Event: Nepal Earthquake
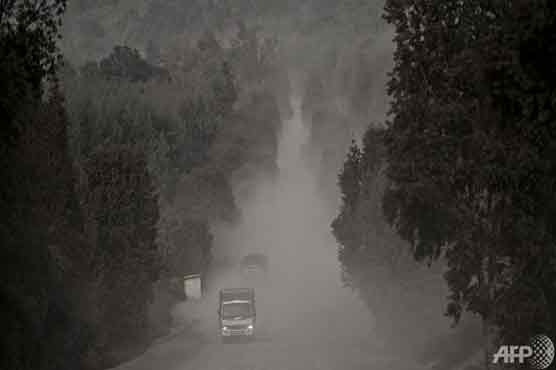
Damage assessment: no_damage